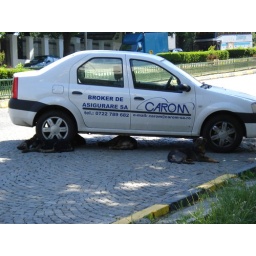
Stray dogs sleeping under a car - Bucharest